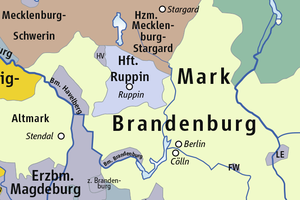
Ruppiner Land / Historie
Rigsfyrstendømmet Ruppin omkring år 1400, markeret i lysgrå.
Ruppin eller Ruppiner Land er et historiskt landskab i delstat Brandenburg i Tyskland nordvest for Berlin.